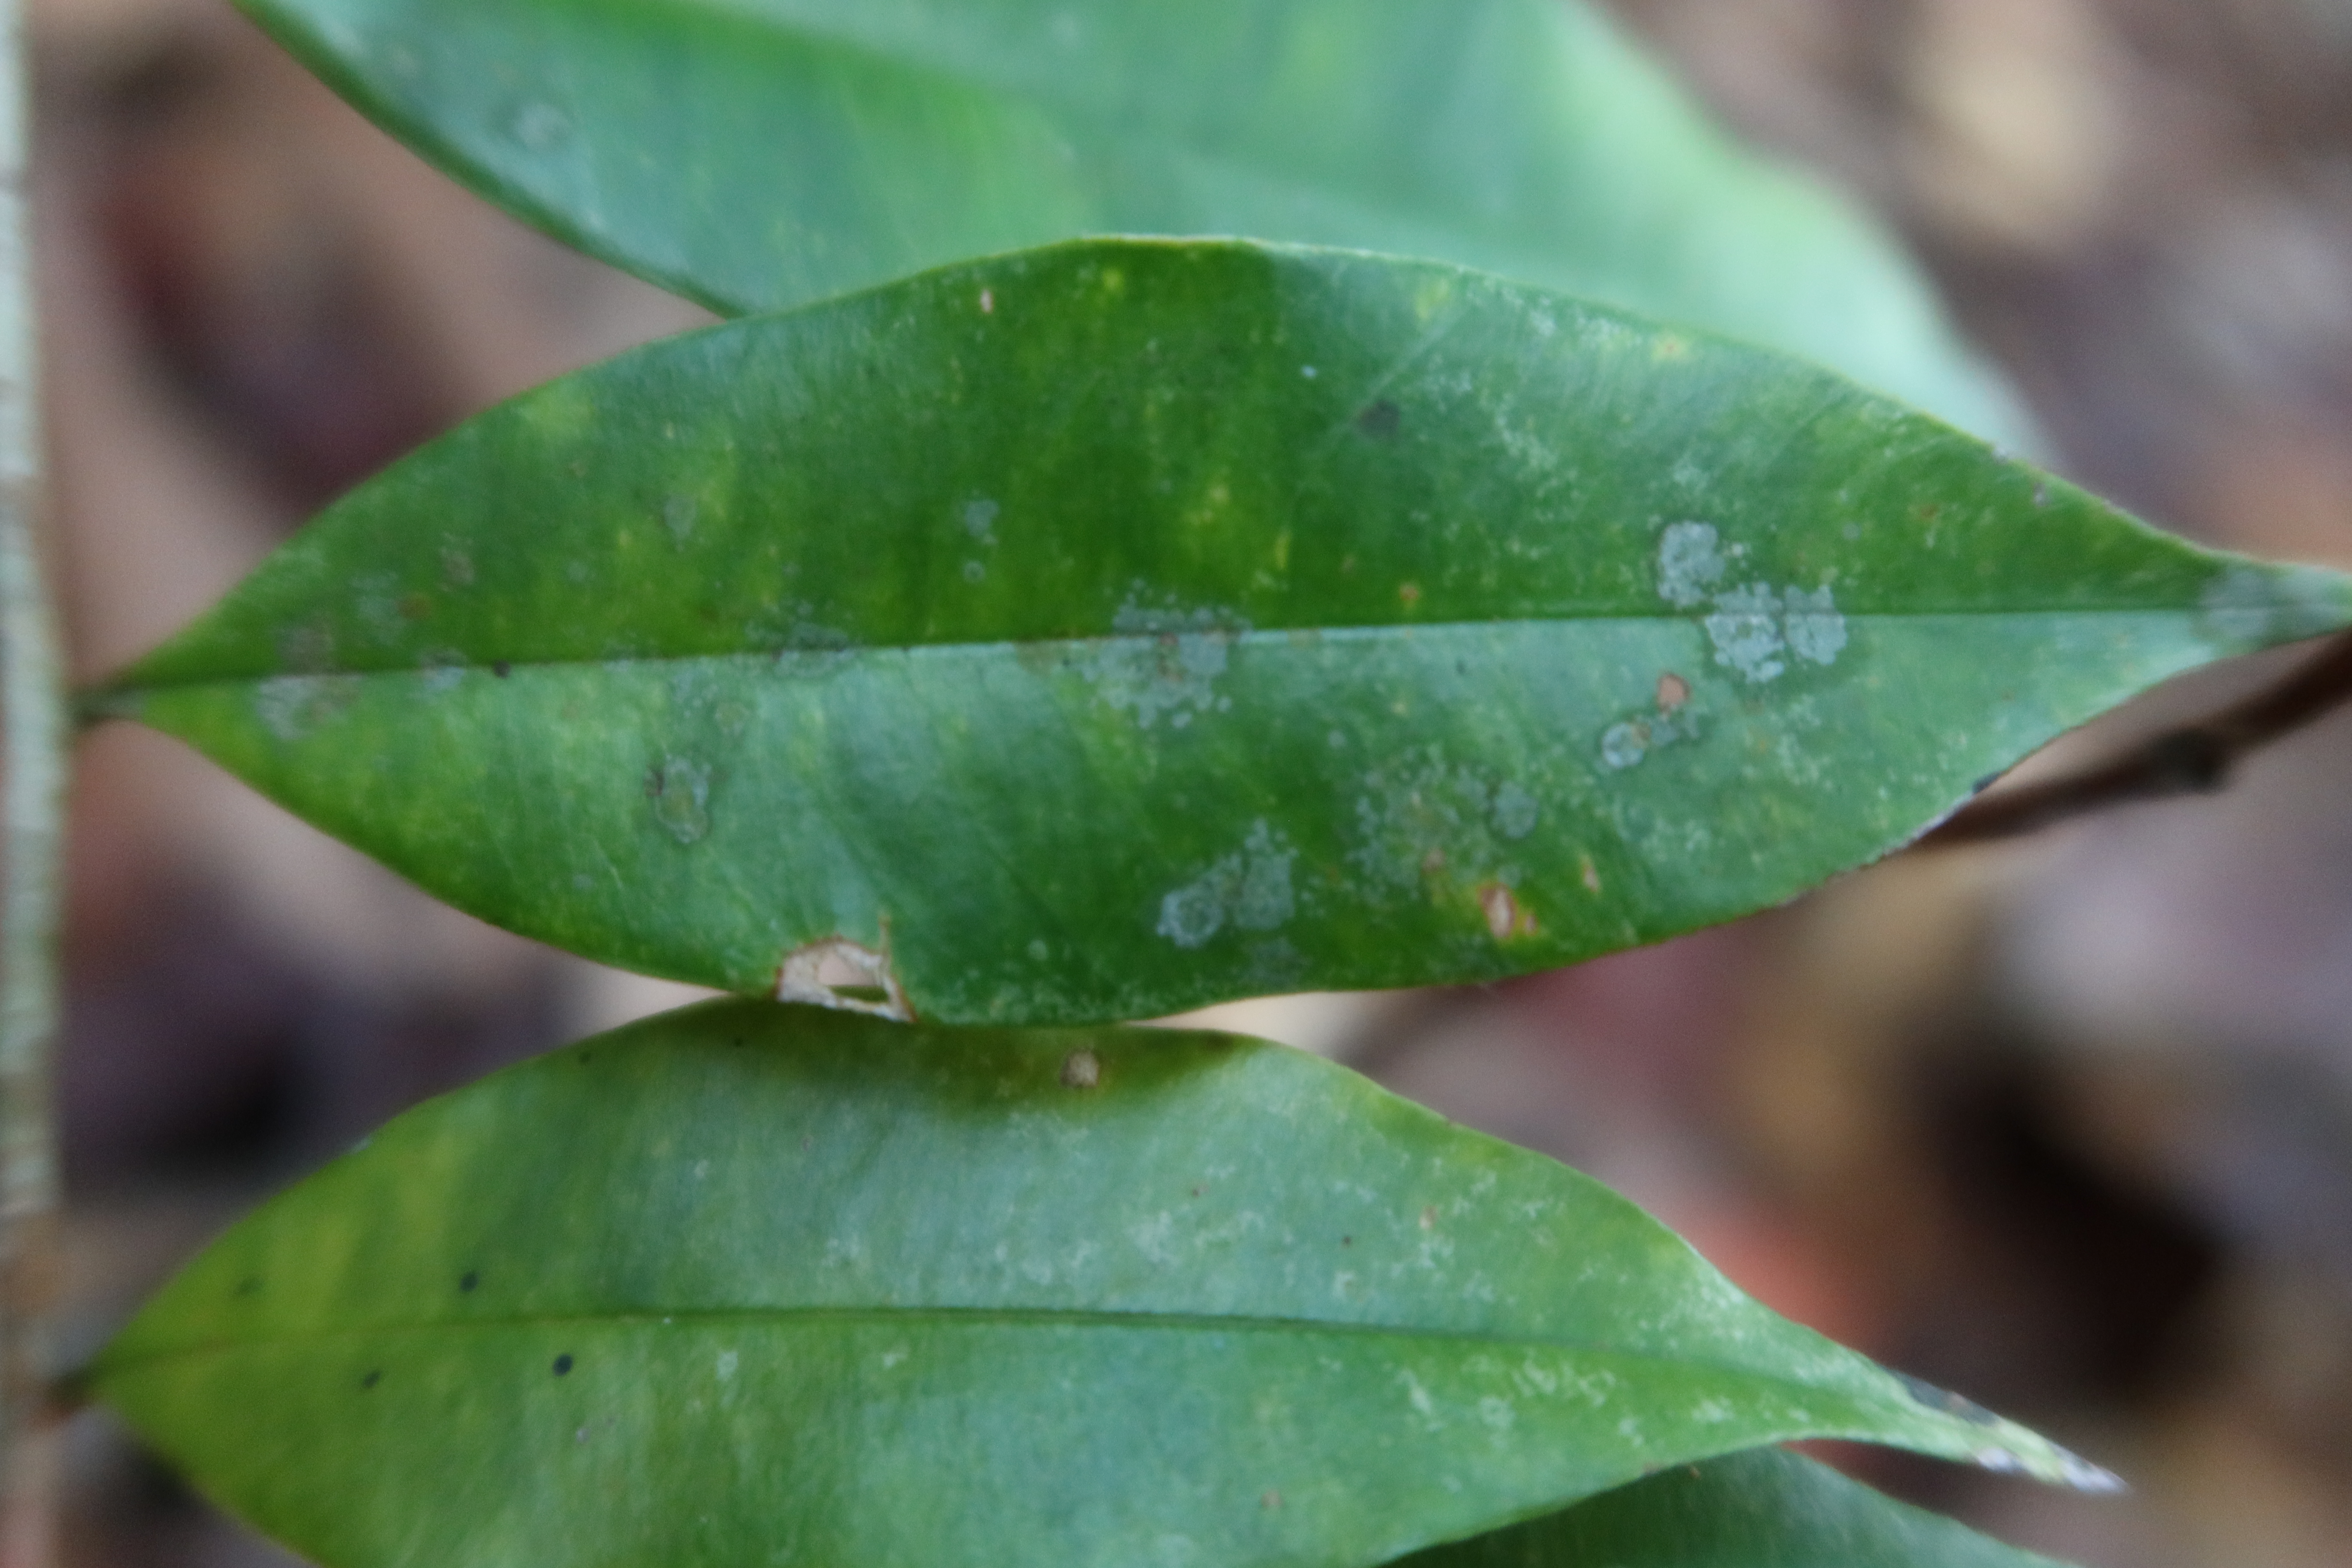
Label: Brown spots